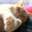
Label: cat